Svoge

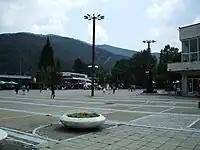
Svoge Central Square

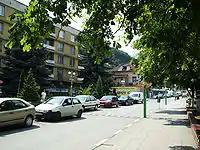
Svoge Central Street - Tsar Kaloyan

Svoge Knoll on Livingston Island in the South Shetland Islands, Antarctica is named after Svoge.